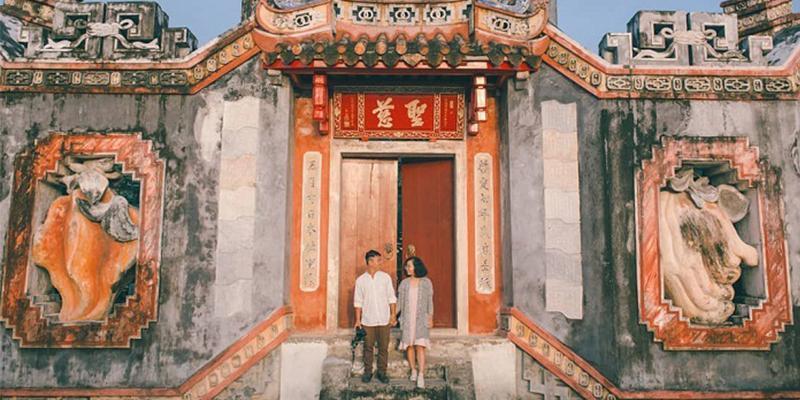
có một cánh cửa gỗ xuất hiện ở phía sau lưng cặp đôi